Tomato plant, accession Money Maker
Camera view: tilt-top (135 deg); turntable rotation: 270 degrees
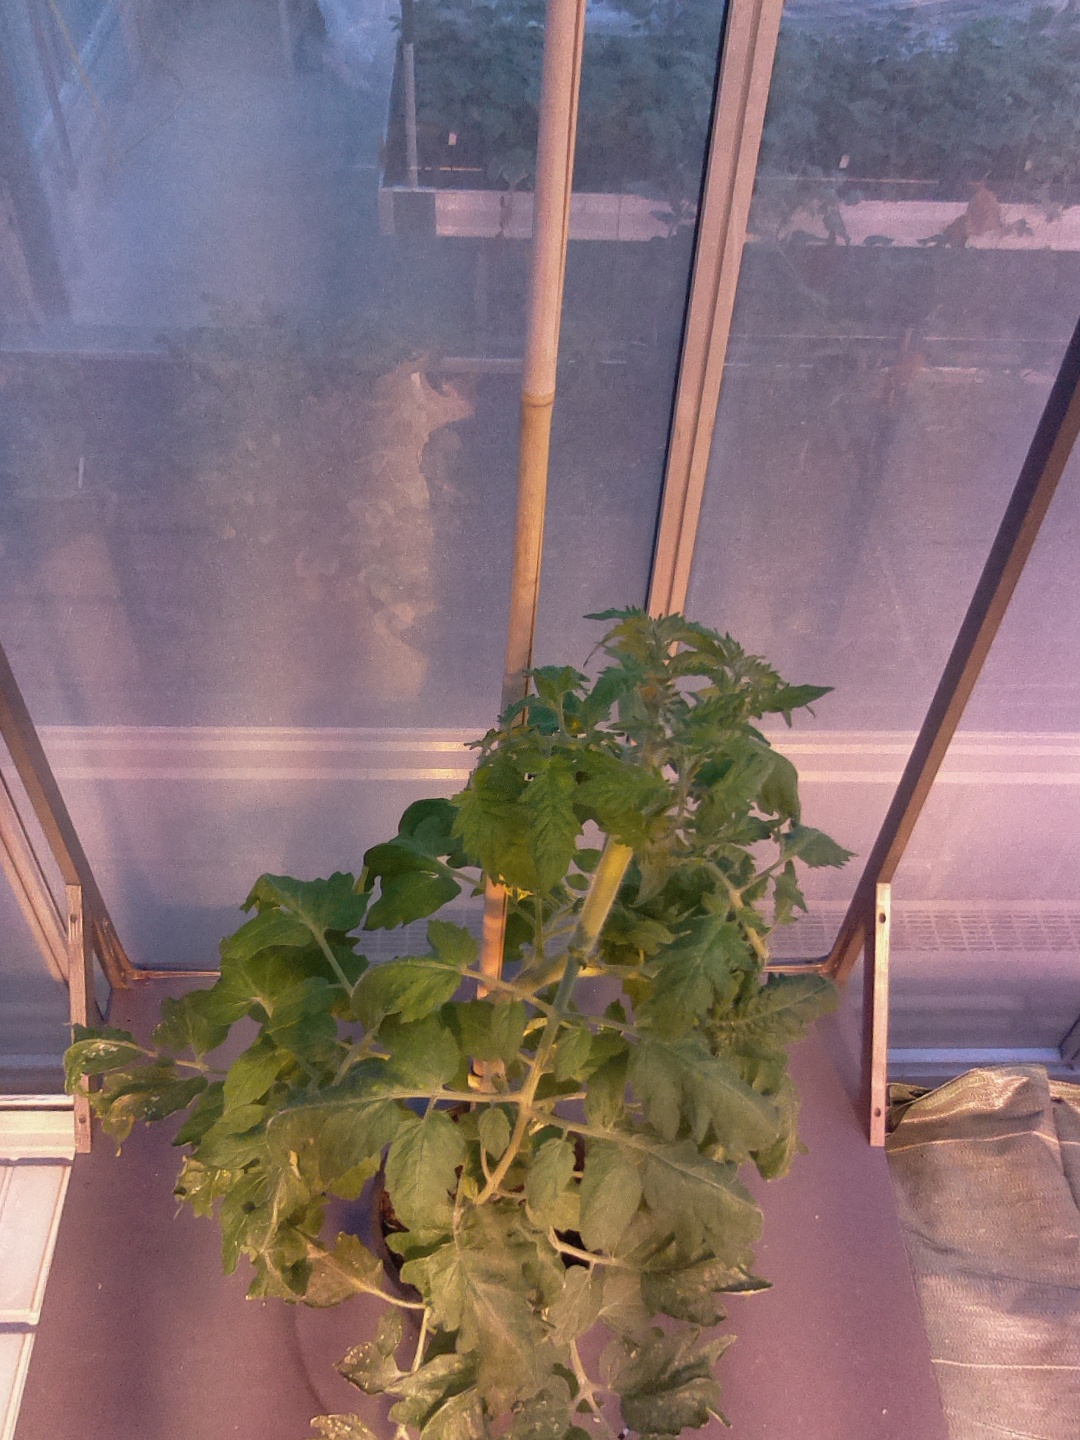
BBCH growth stage 68: Full flowering, 80%-90% of flowers open, more petals falling